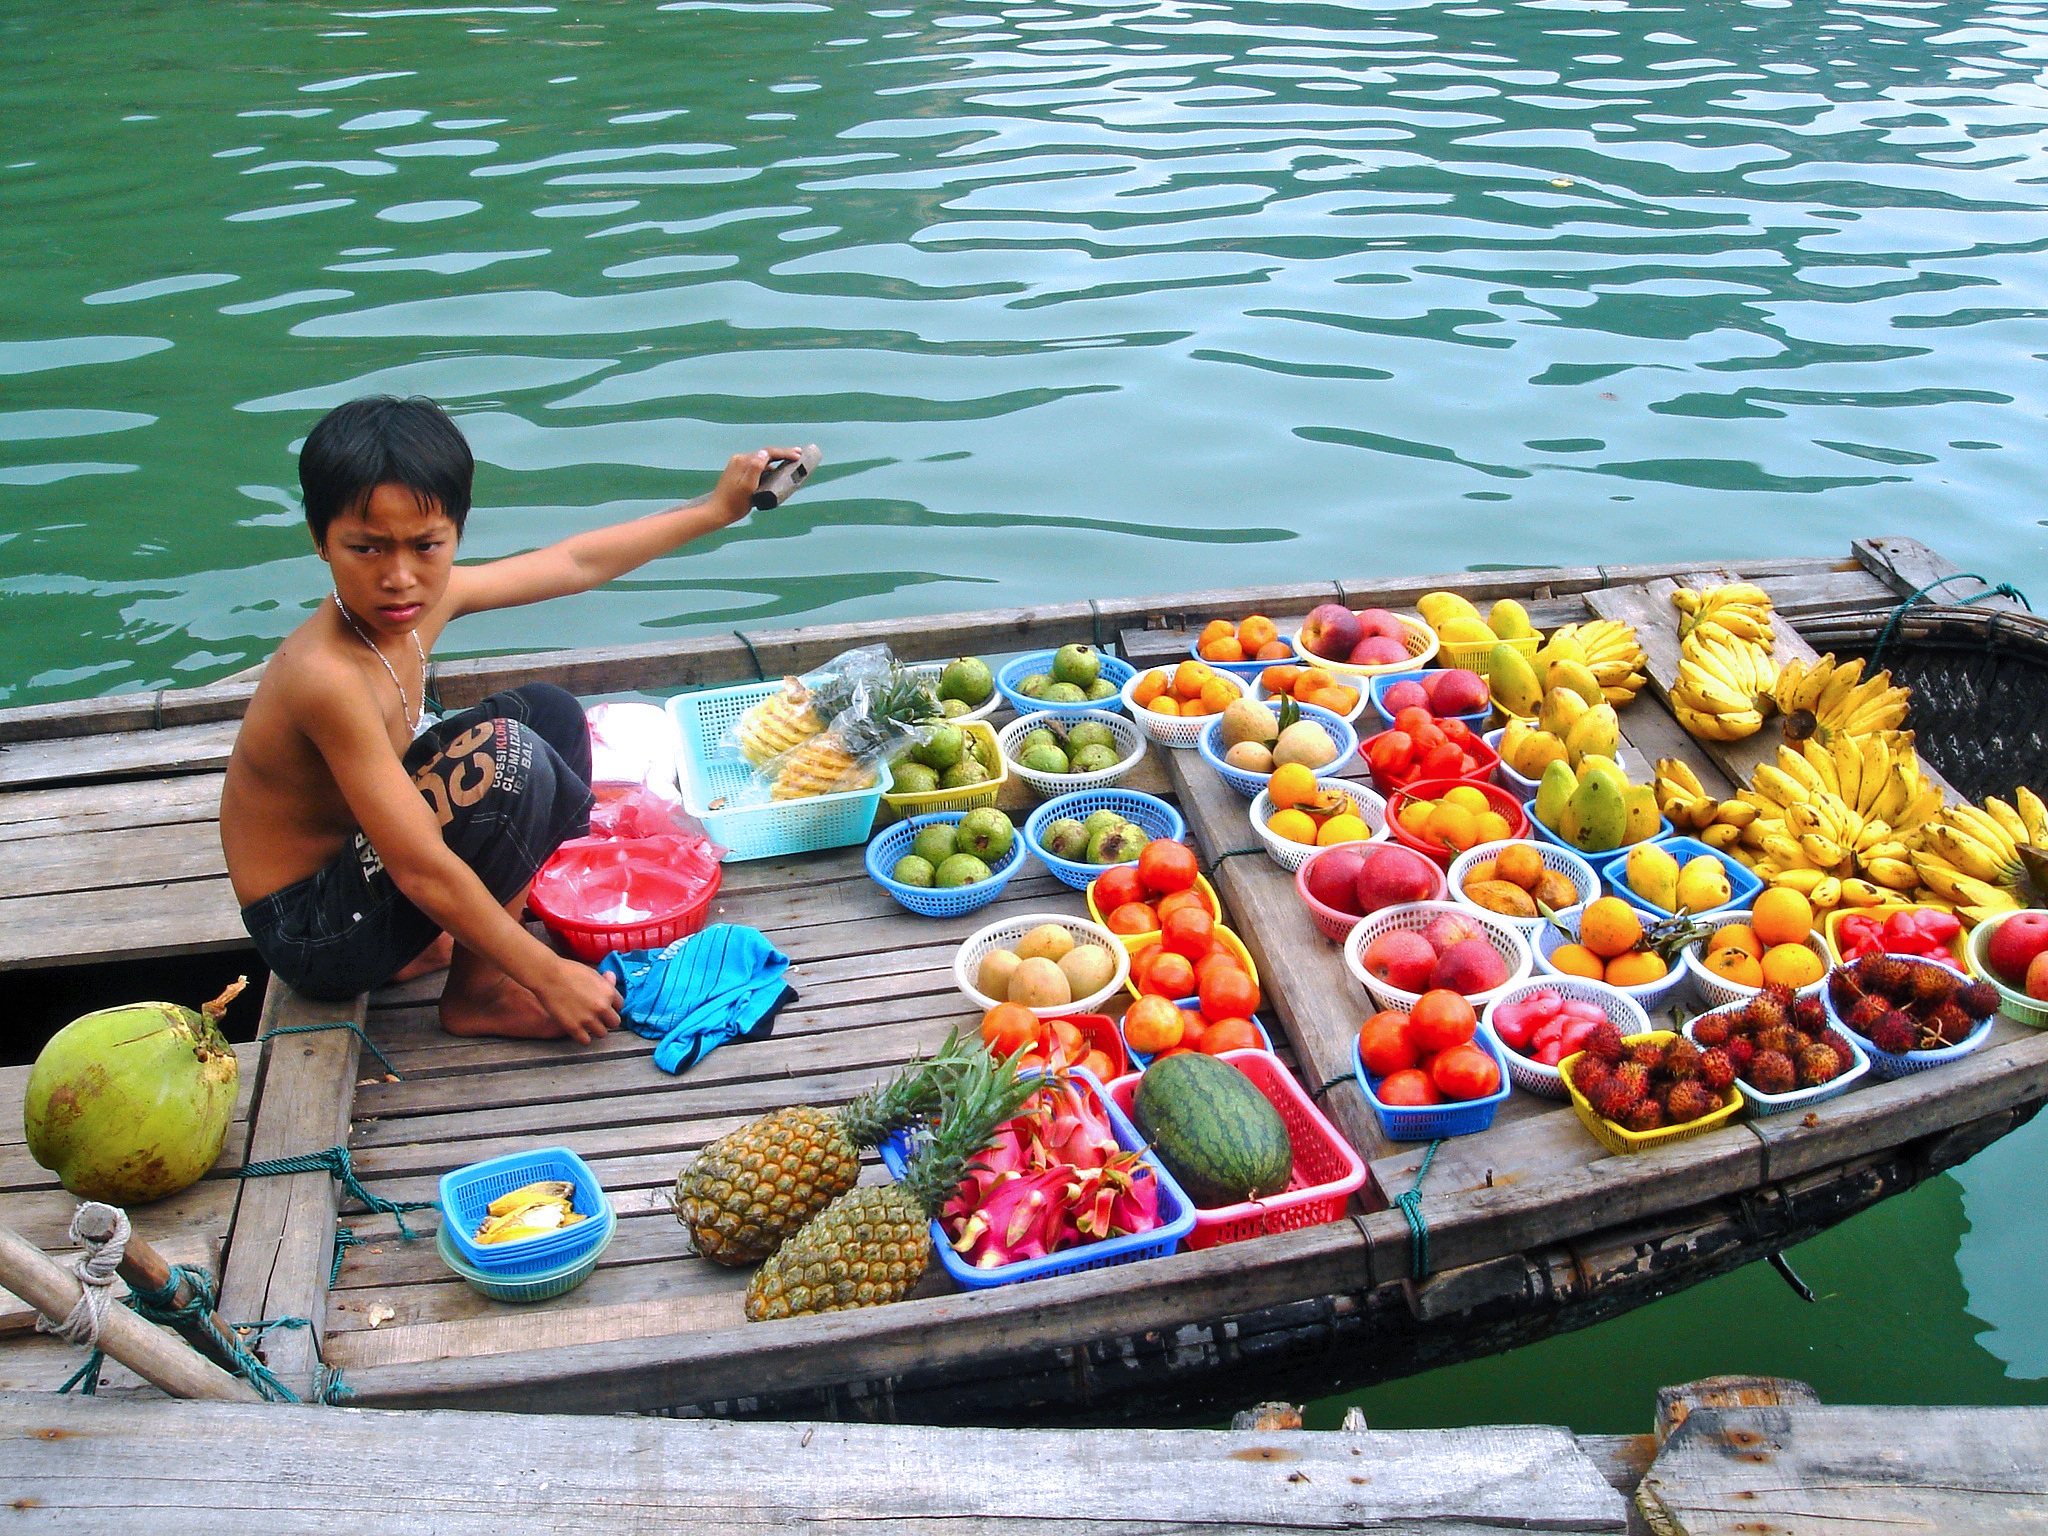
beach, landscape, sea, water, nature, ocean, boat, play, boy, vacation, travel, canoe, green, vendor, vehicle, color, natural, scenery, bay, asia, colorful, tourism, delicious, vietnamese, children, boating, mountains, fruits, beautiful, famous, exotic, rowing, selling, spectacular, vietnam, hanoi, halong bay, indochina, watercraft rowing